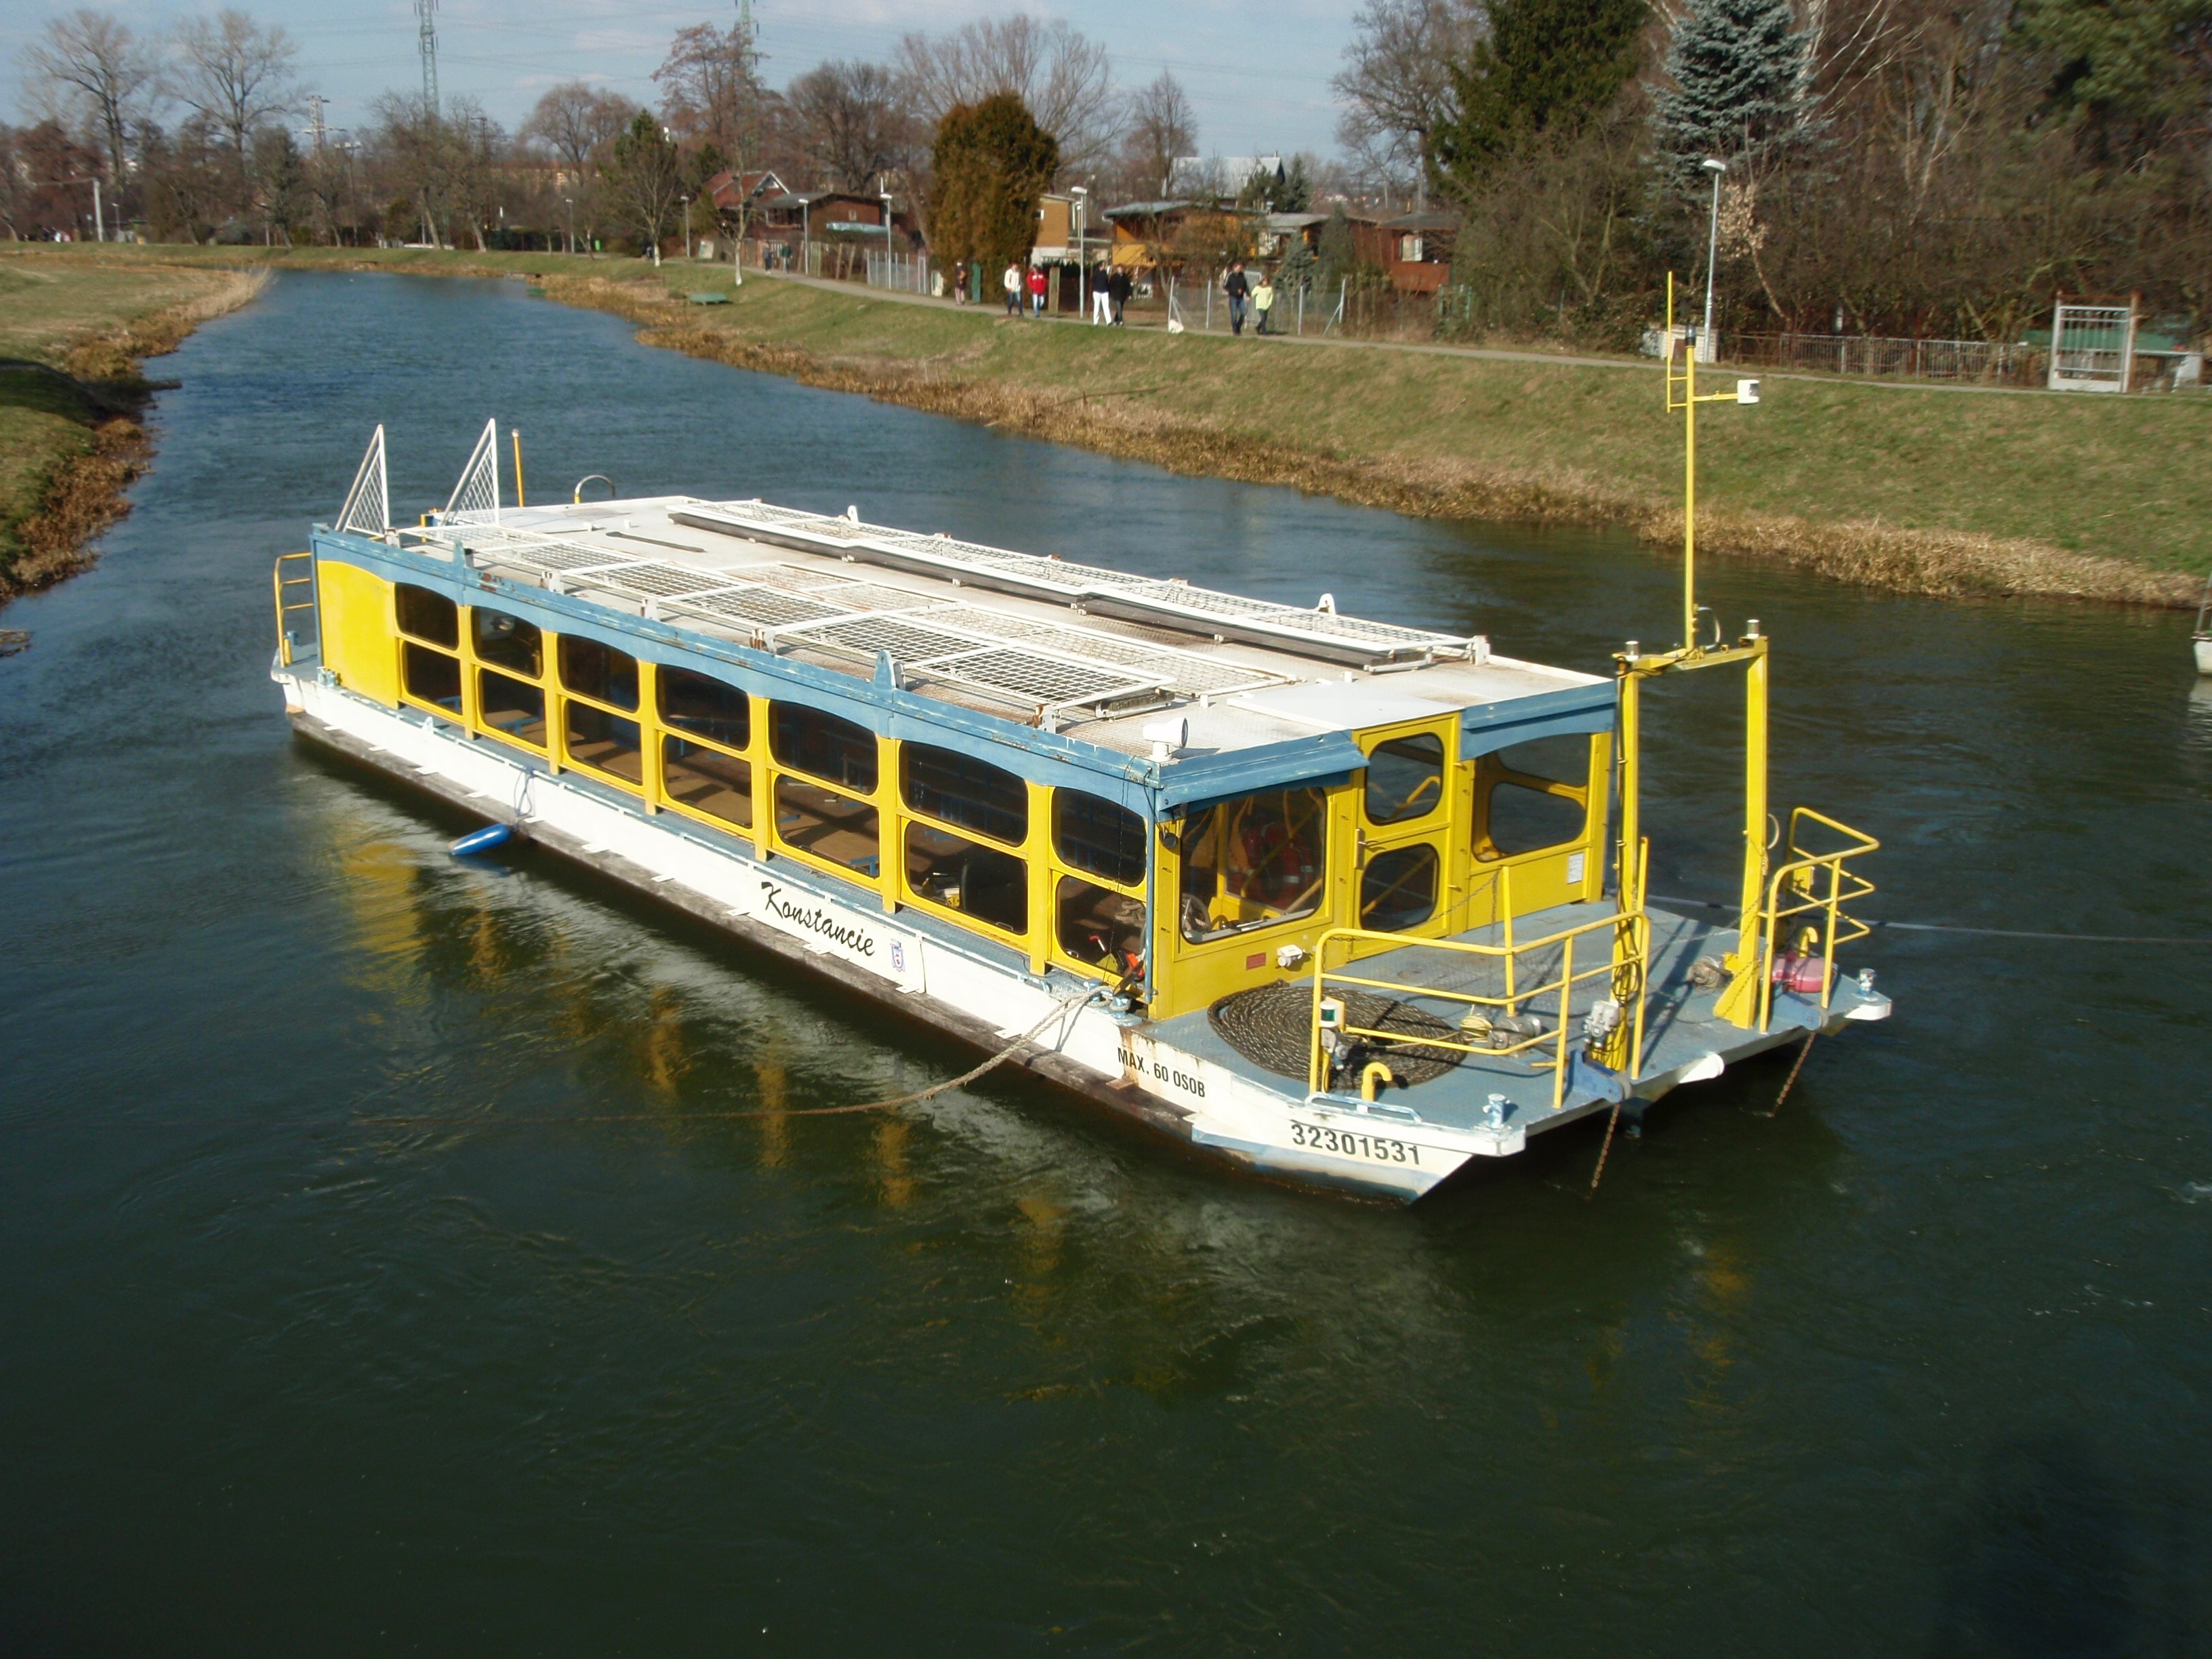
dock, boat, river, canal, ship, vehicle, cargo ship, waterway, ferry, boating, channel, watercraft, barge, raft, moravia, motor ship, freight transport